Zero-COVID

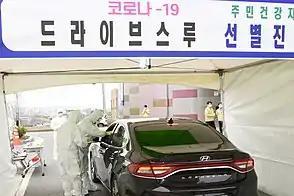
A drive-through testing site in South Korea

China was the first country to experience the COVID-19 pandemic. The first cluster of pneumonia patients was discovered in late December 2019 in Wuhan, Hubei Province, and a public notice on the outbreak was distributed on 31 December 2019.